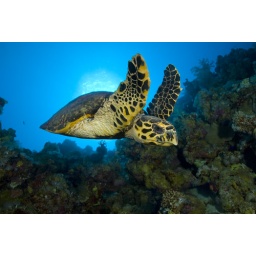
Green turtle swimming above the reefs of Ras Mohammed National Park, Sharm El Sheikh, Egypt